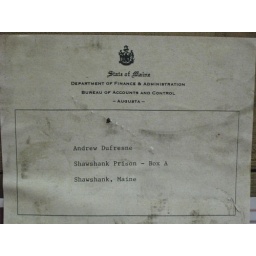
Movie prop label for the crate of books that Andy received for the prison library in The Shawshank Redemption.